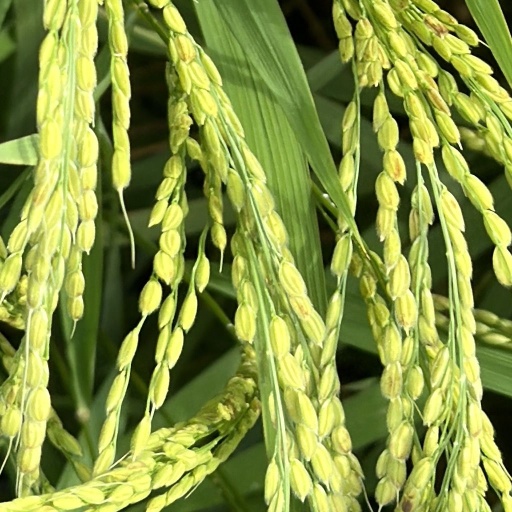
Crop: rice